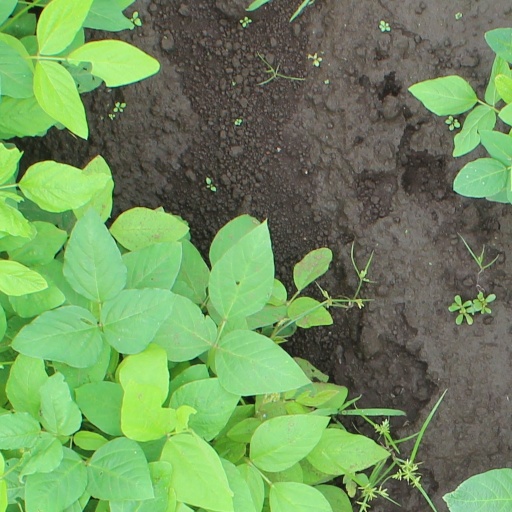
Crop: soybean